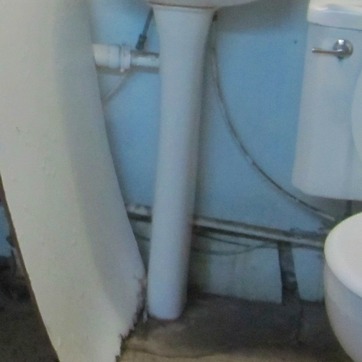
Material: ceramic